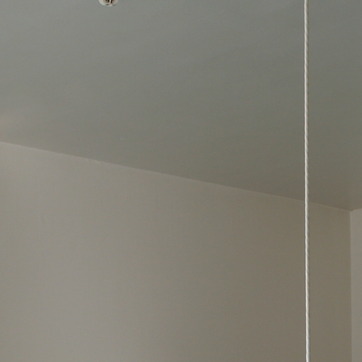
Material: painted